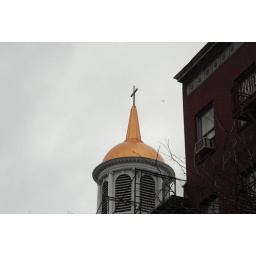
cross in the sky